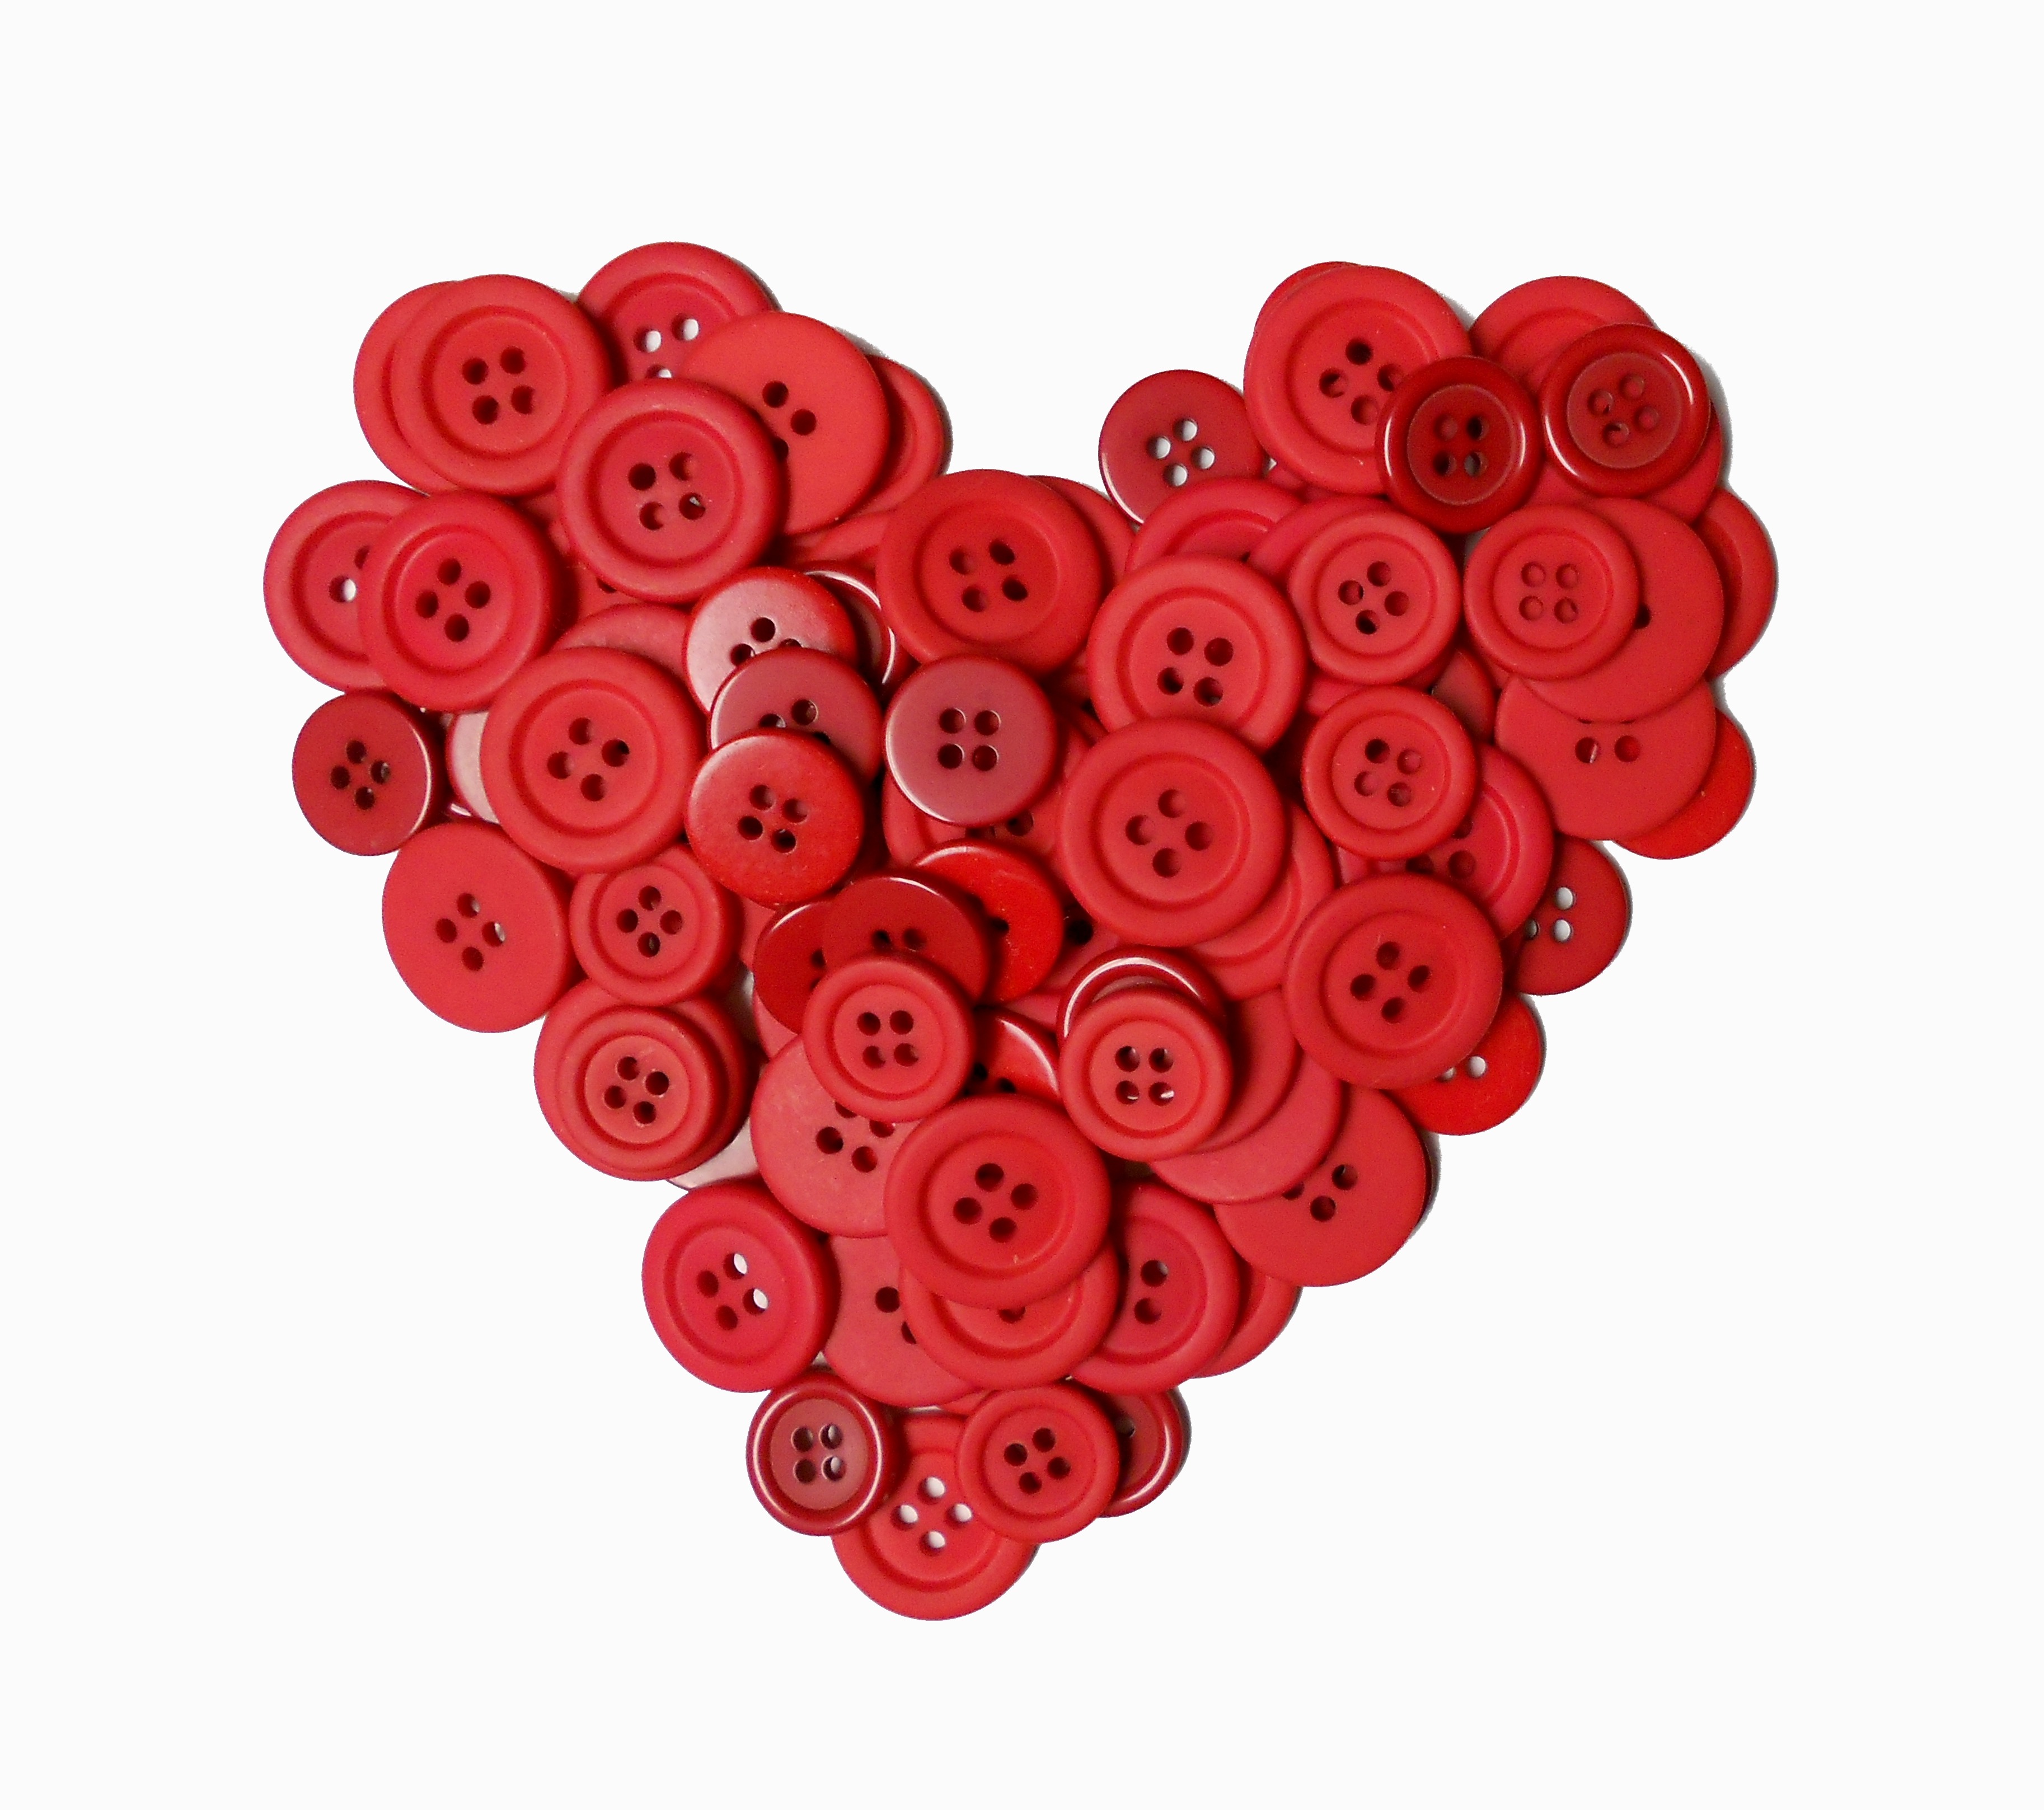
plant, flower, petal, cute, love, heart, pattern, red, romance, romantic, colorful, pink, circle, font, affection, crafts, decorative, bright, hearts, signs, lovers, patterns, buttons, shapes, valentines day, symbols, crafty, valentine's day, designs, flowering plant, cut flowers, land plant